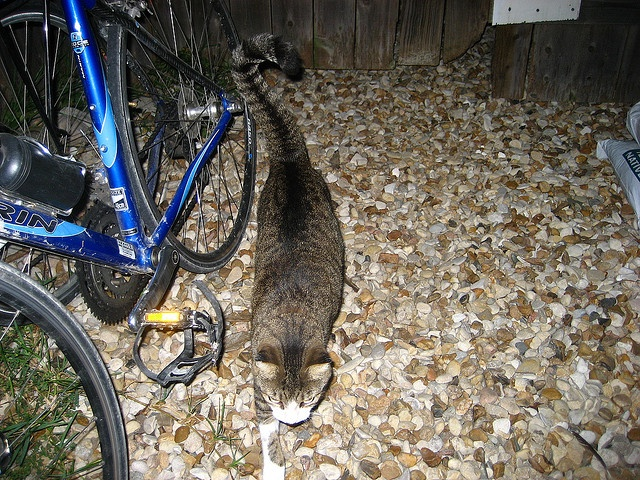
 A cat walking past a bicycle on a rock path.
A cat standing next to a blue bike on a leafy ground.
A brown and black cat walking by a bicycle.
A cat walking next to a bicycle outside.
A cat walks on pebble next to a blue bike.